Mexico

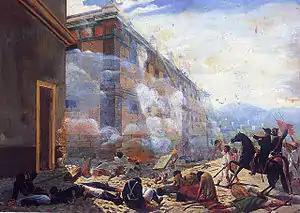
Capture of Alhóndiga de Granaditas in Guanajuato by Hidalgo's army on 28 September 1810, by José Díaz del Castillo

The Kingdom of New Spain was created from the remnants of the Aztec empire. The two pillars of Spanish rule were the State and the Roman Catholic Church, both under the authority of the Spanish crown. In 1493 the pope had granted sweeping powers to the Spanish monarchy for its overseas empire, with the proviso that the crown spread Christianity in its new realms. In 1524, King Charles I created the Council of the Indies based in Spain to oversee State power in its overseas territories; in New Spain the crown established a high court in Mexico City, the ('royal audience' or 'royal tribunal'), and then in 1535 created the Viceroyalty of New Spain. The viceroy was the highest official of the State. In the religious sphere, the Diocese of Mexico was created in 1530 and elevated to the Archdiocese of Mexico in 1546, with the archbishop as the head of the ecclesiastical hierarchy. Castilian Spanish was the language of rulers. The Catholic faith was the only one permitted, with non-Catholics and Catholics (excluding Indians) holding unorthodox views being subject to the Mexican Inquisition, established in 1571.